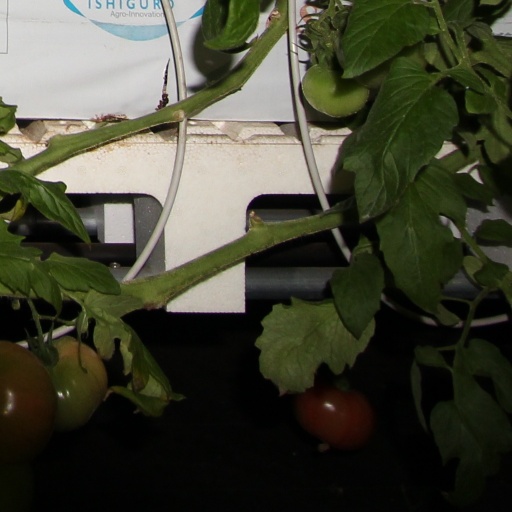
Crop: tomato